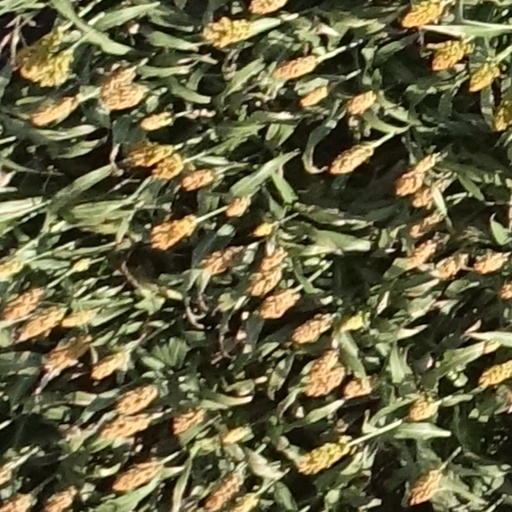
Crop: sorghum